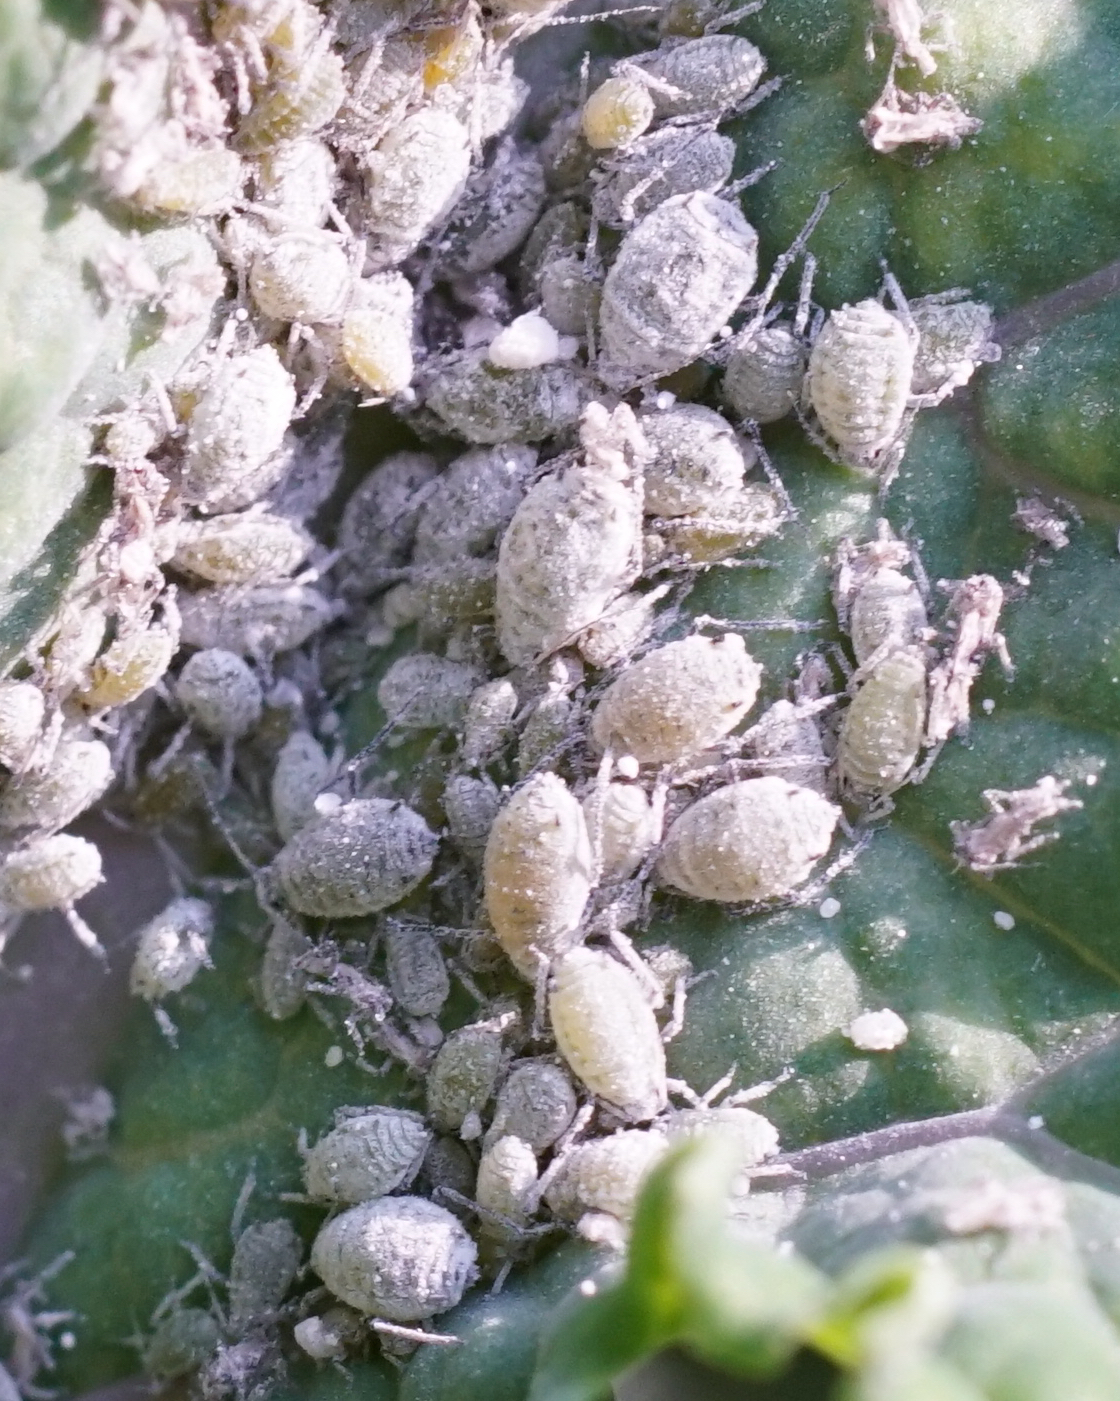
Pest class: cabbage_aphid